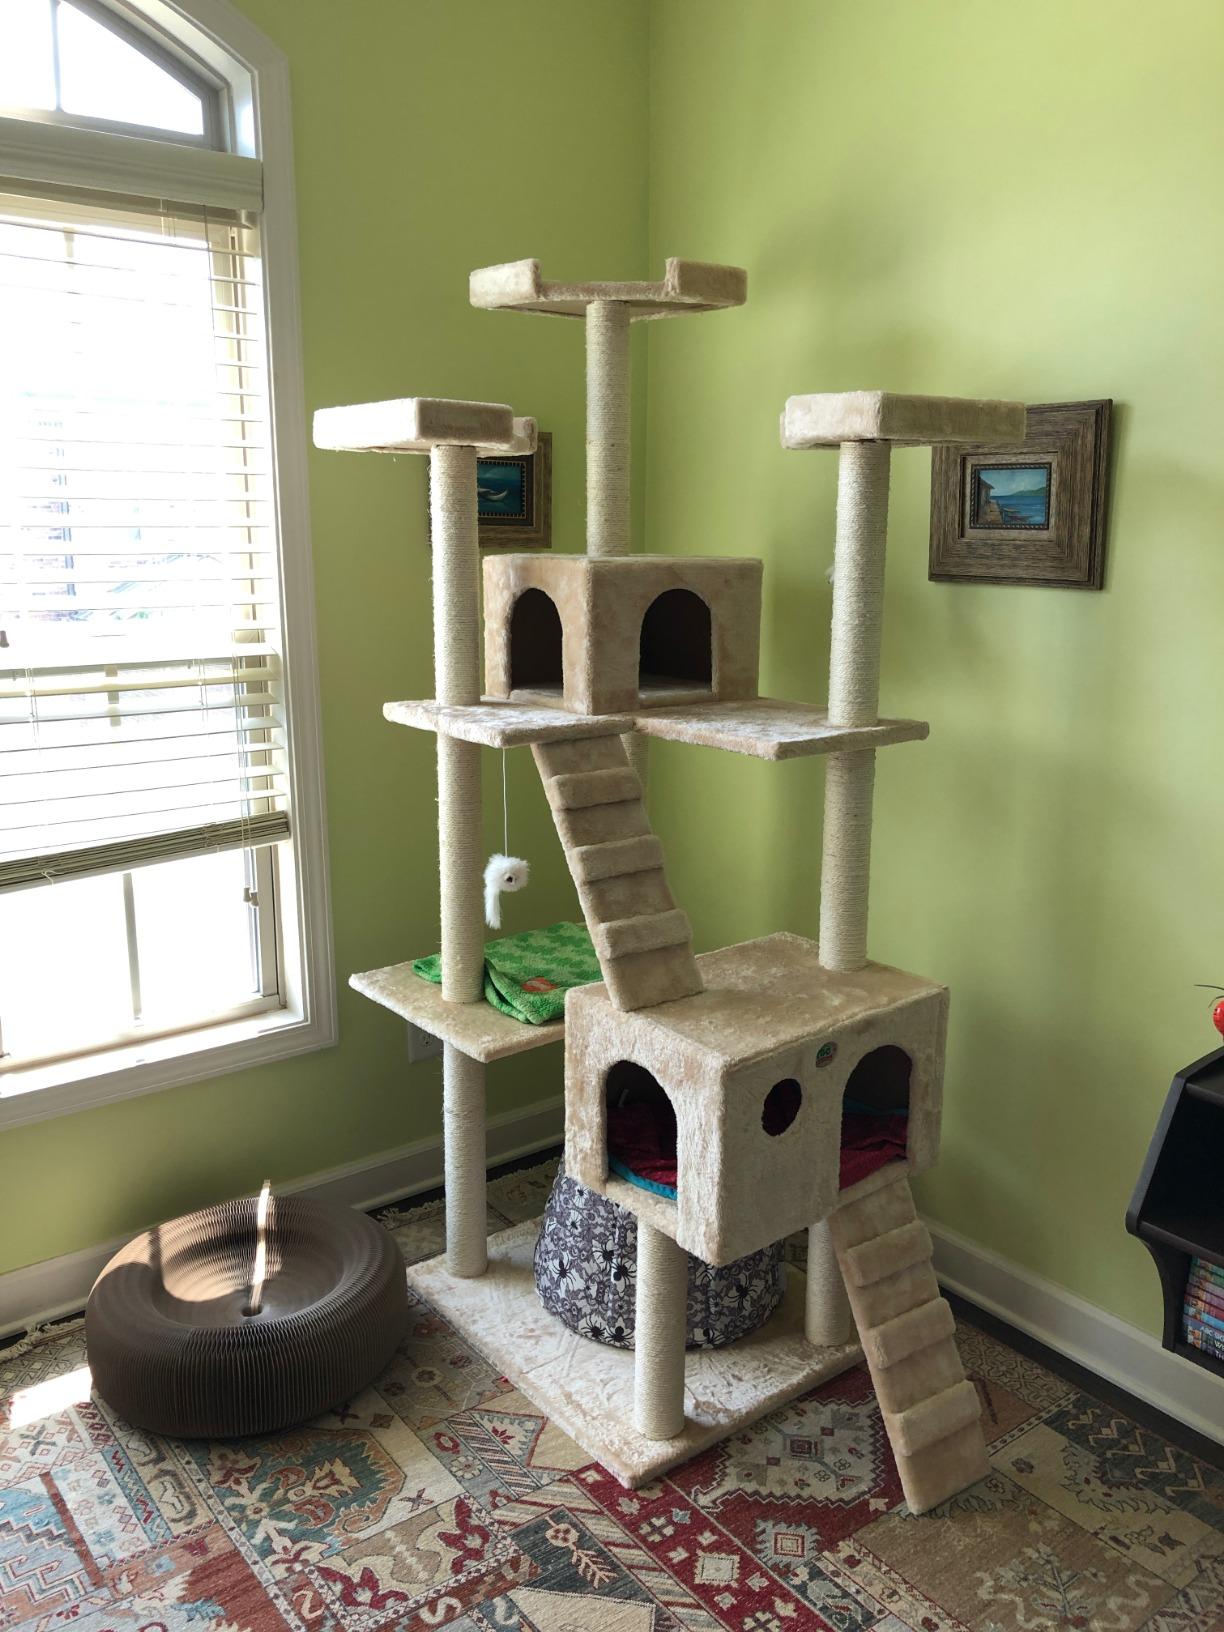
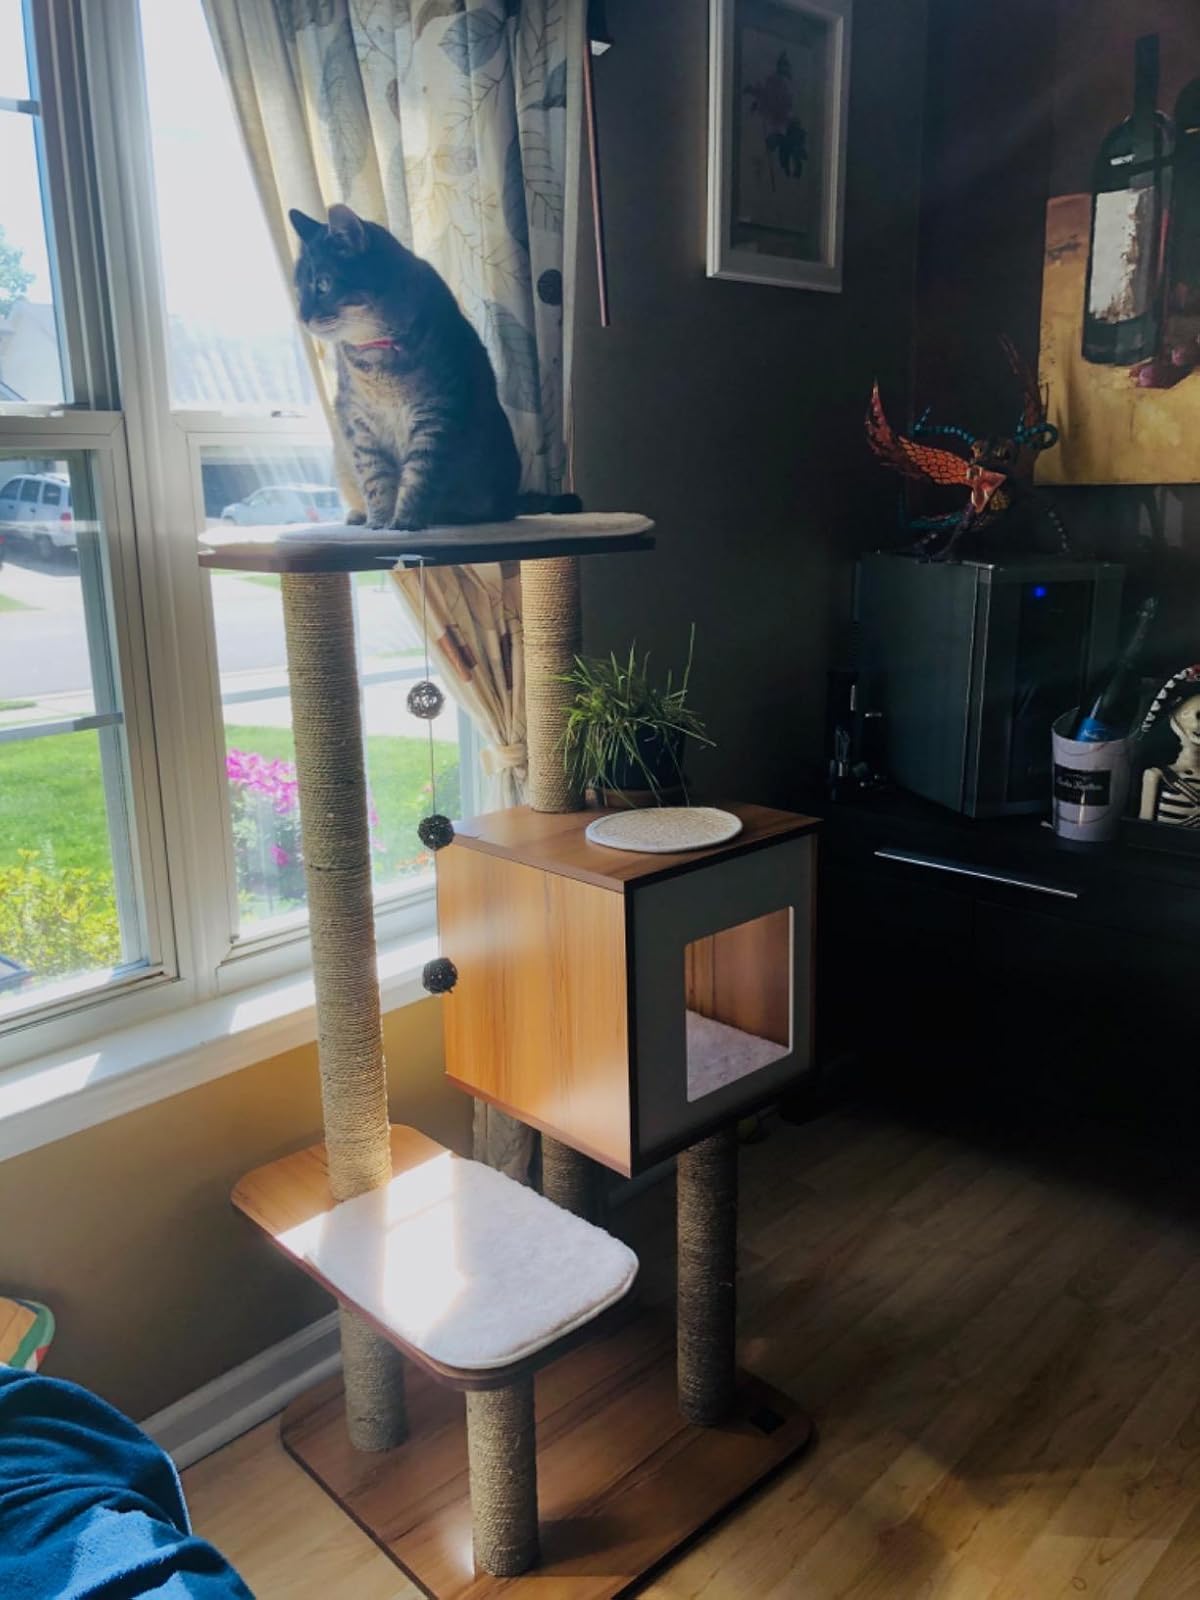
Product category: items_cat tree
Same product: no